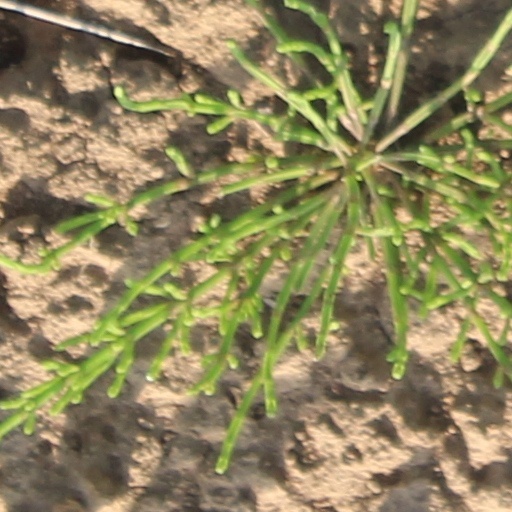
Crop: wheat